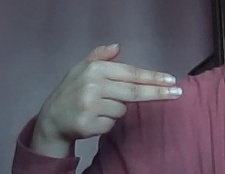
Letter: ghain